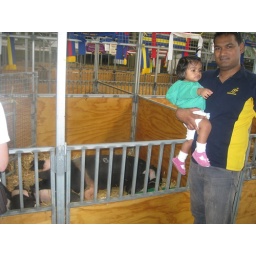
Risha confused - she thought animals were only in books